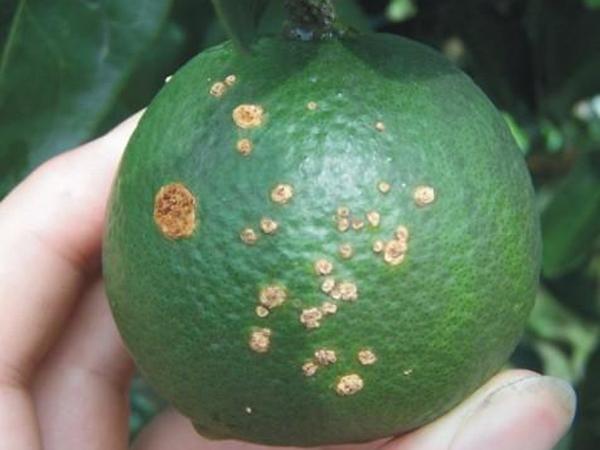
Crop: unknown
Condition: citrus_citrus_canker